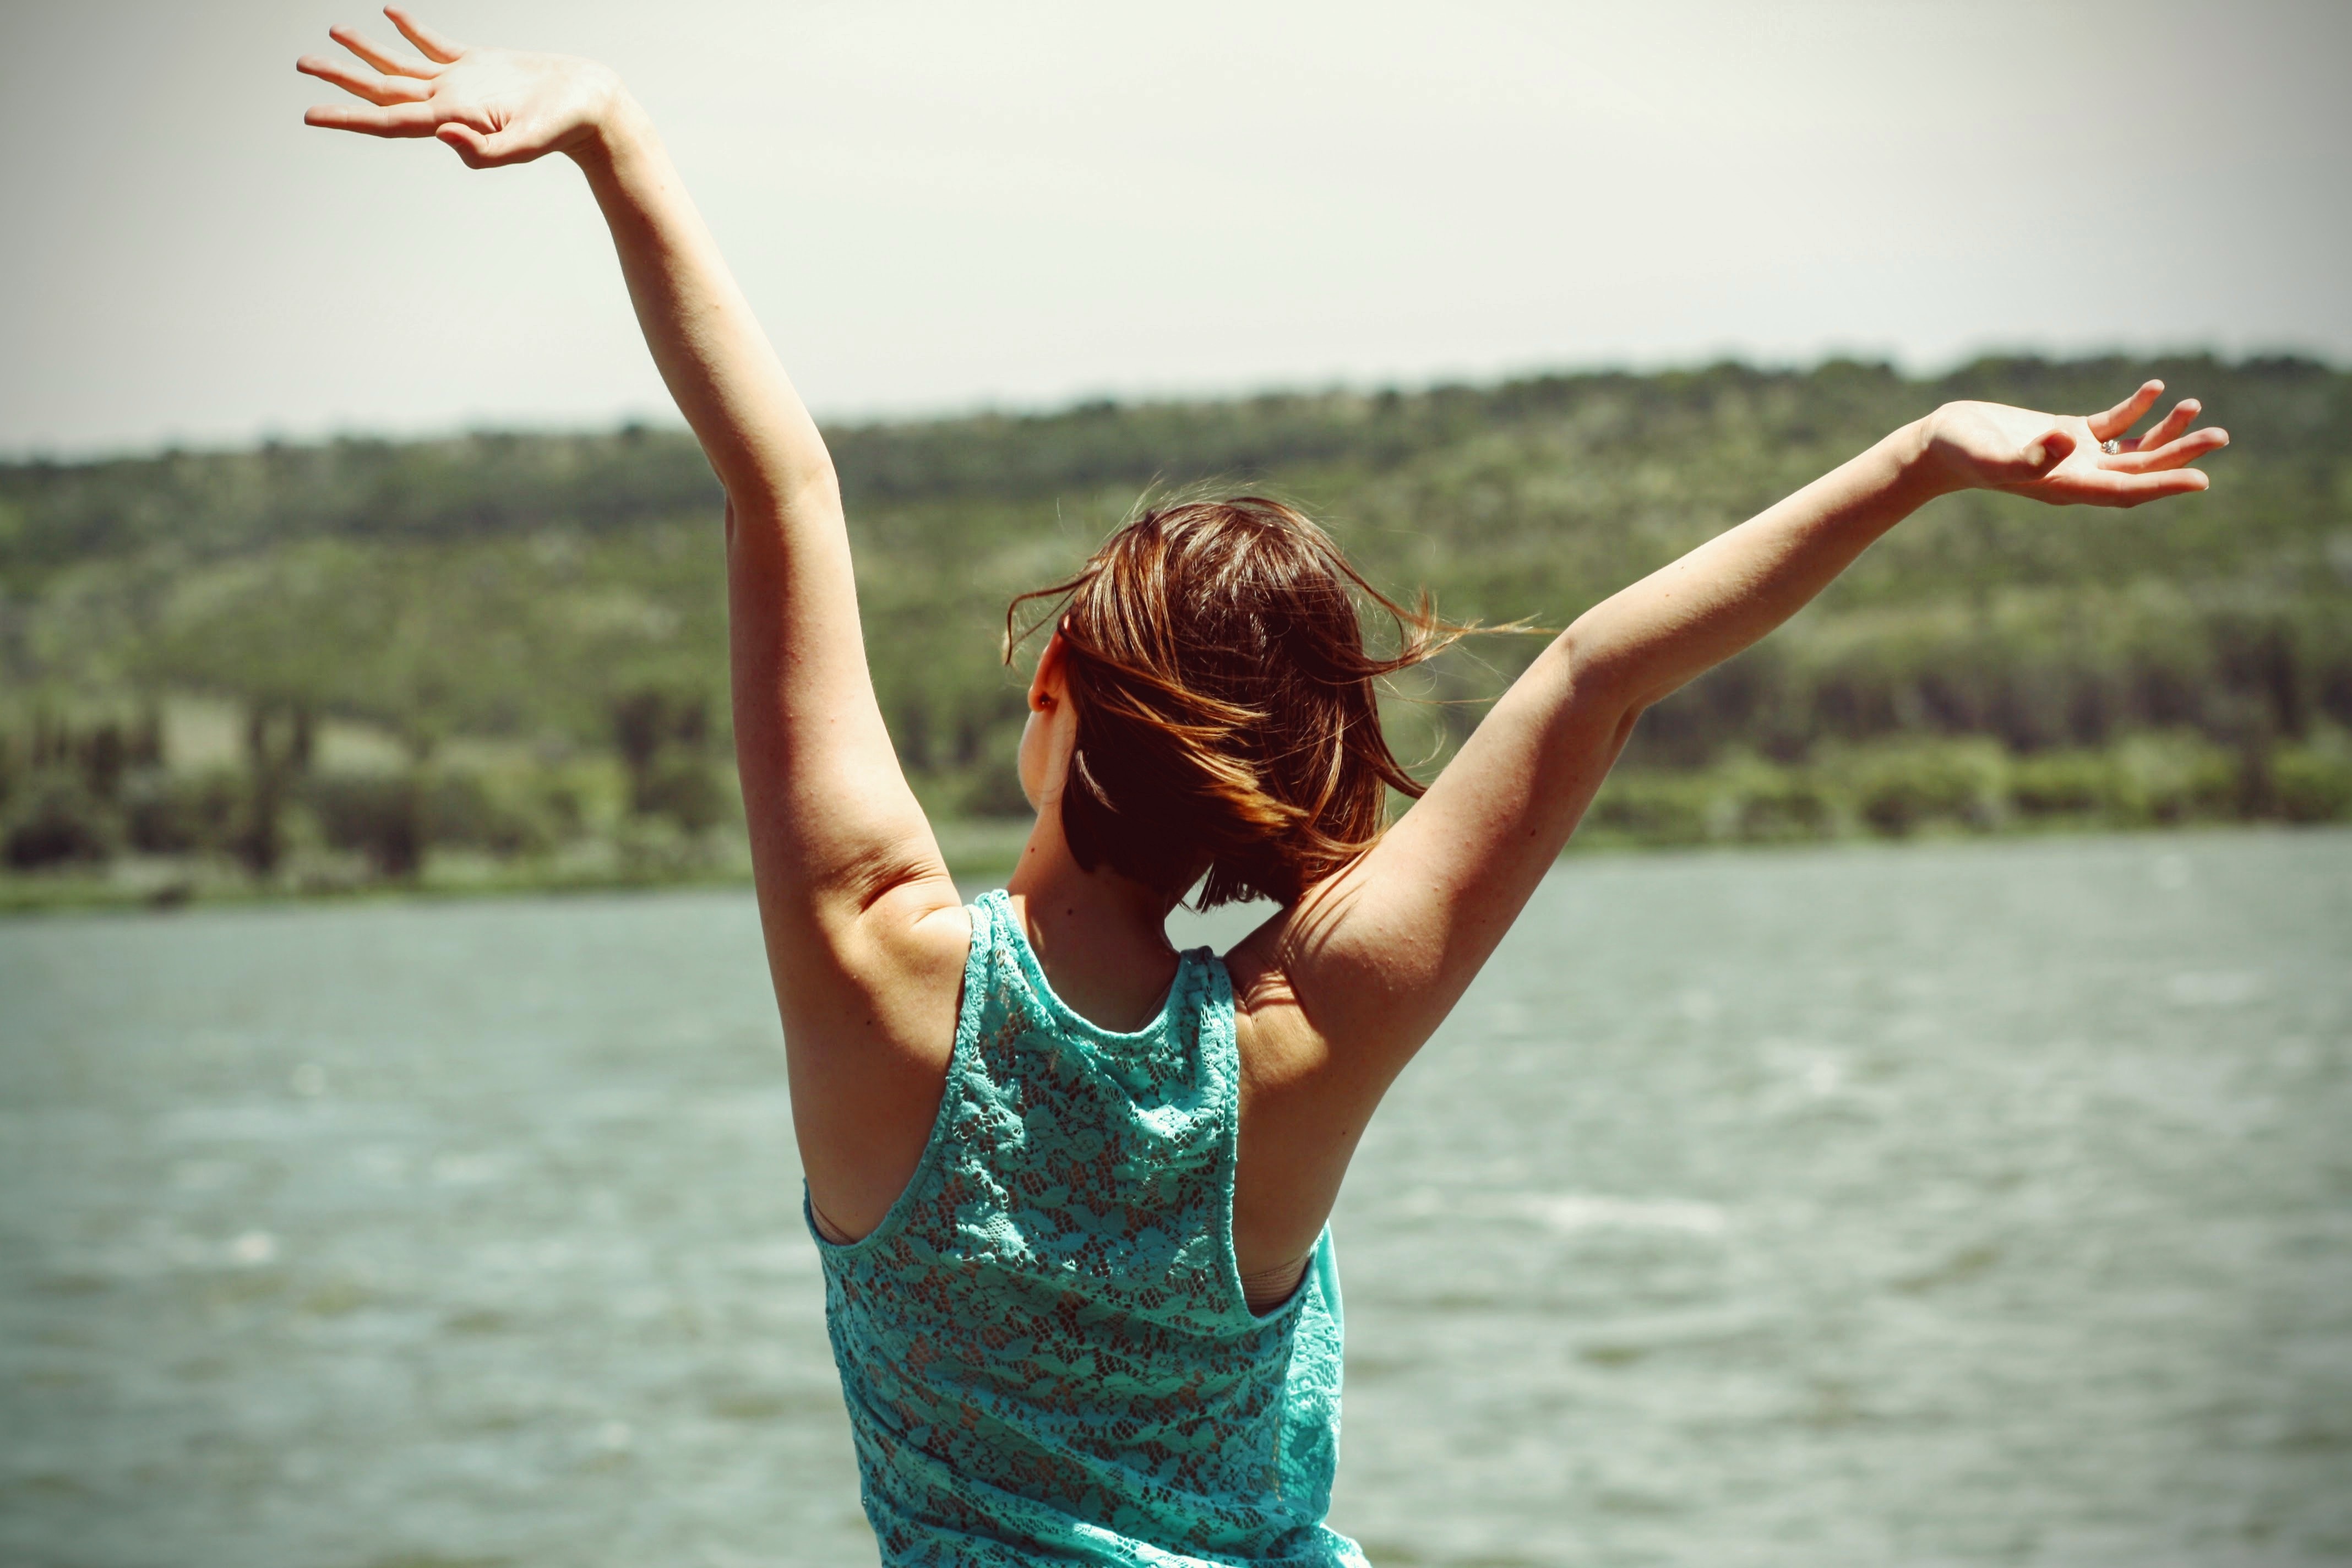
water, person, girl, woman, sunlight, model, young, lady, cheerful, fun, happiness, beauty, joy, expression, emotions, attractive, photo shoot, back side, expressing, raising hands, physical fitness